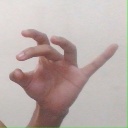
अक्षर: ओ